Temple of Concord

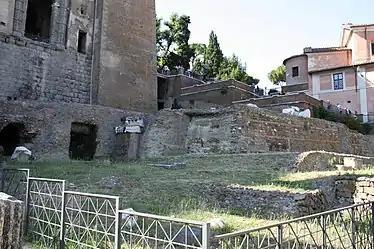
Remains of the Temple of Concord

The Temple of Concord, constructed by Lucius Opimus during the Republican period, had a typical rectangular podium (40.8m x 30m). Based on the construction methods used in the base and support walls, the porch had eight Corinthian columns made out of travertine drums covered in stucco.